Milt May

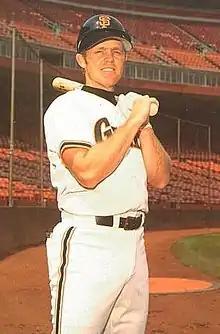
May with the San Francisco Giants in 1983

Milton Scott May (born August 1, 1950) is an American former professional baseball player and coach. He played as a catcher in Major League Baseball from to for the Pittsburgh Pirates, Houston Astros, Detroit Tigers, Chicago White Sox, and San Francisco Giants.